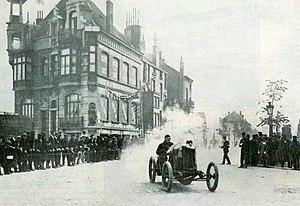
Giosuè Giuppone vainqueur de la Coupe des voiturettes à Ostende en 1909 - La Vie au Grand Air du25 septembre 1909, p.230